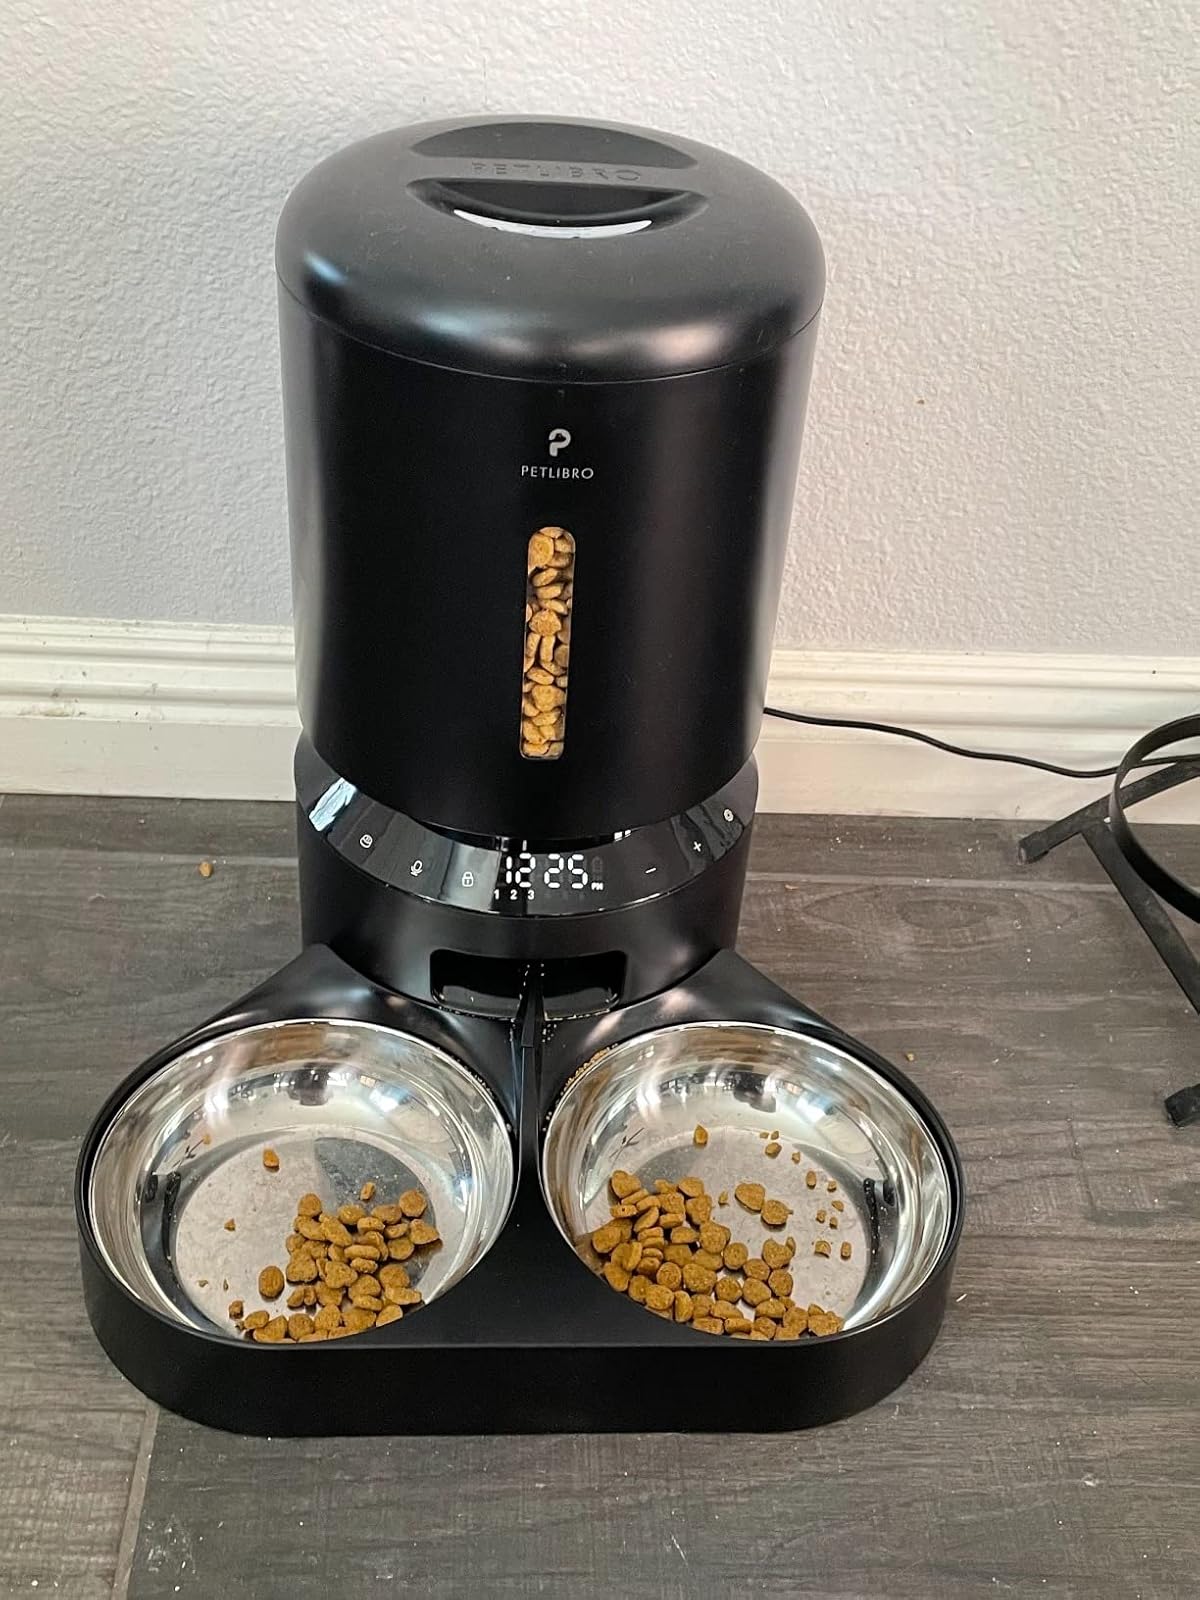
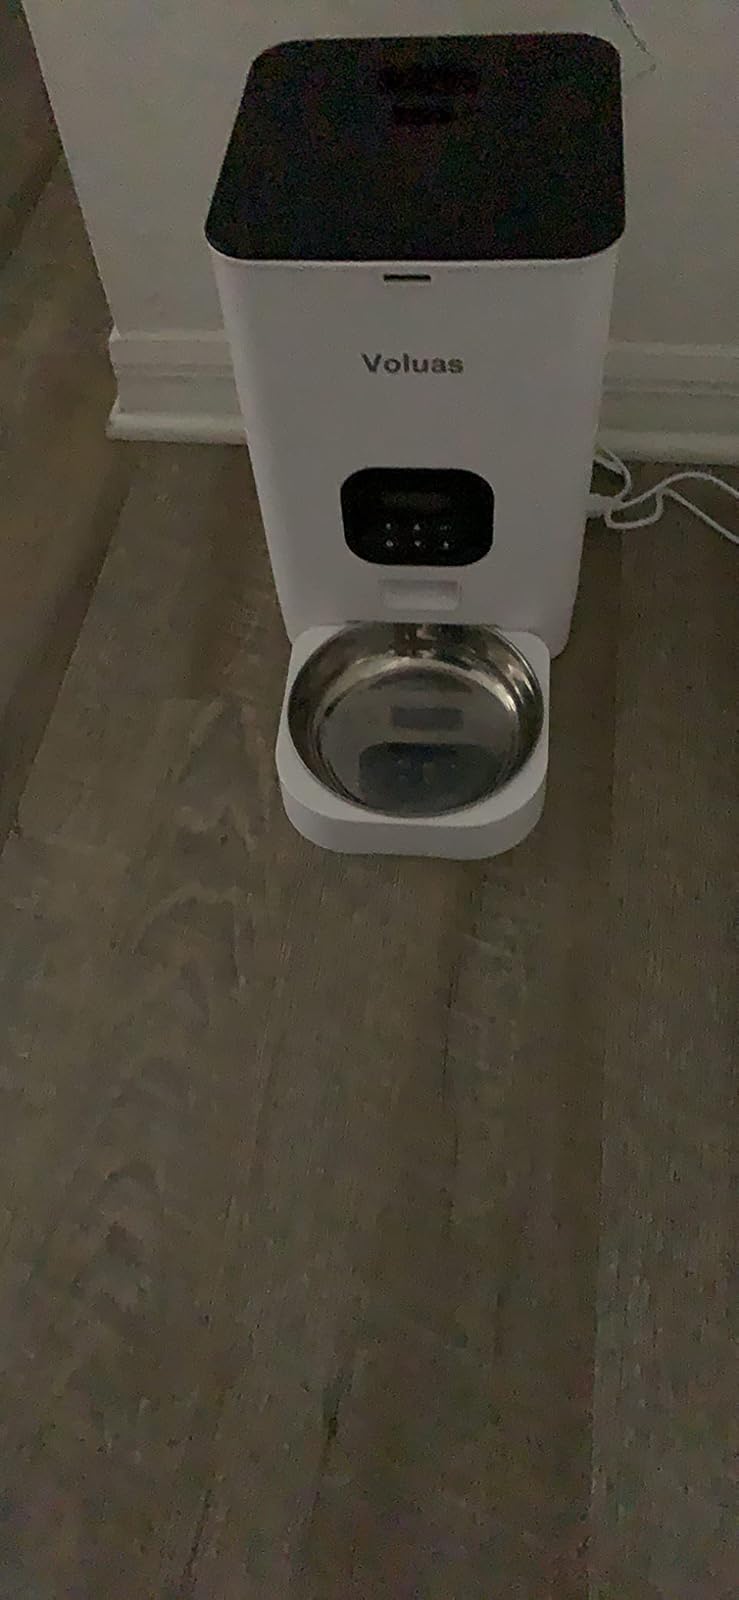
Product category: items_feeder
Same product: no